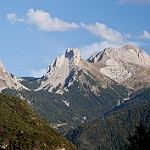
Label: mountain